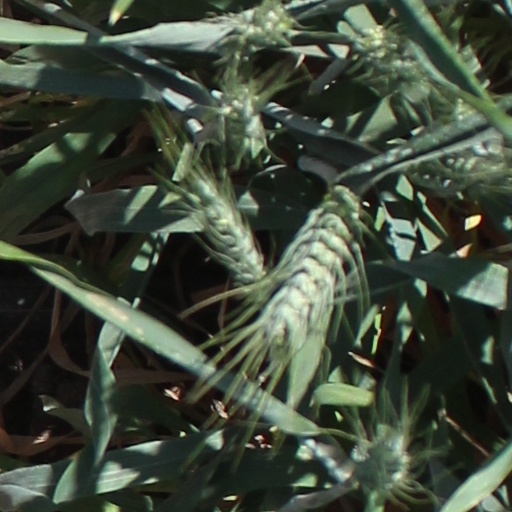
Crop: wheat